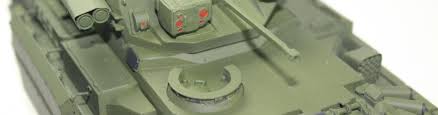
Label: BMP-T15